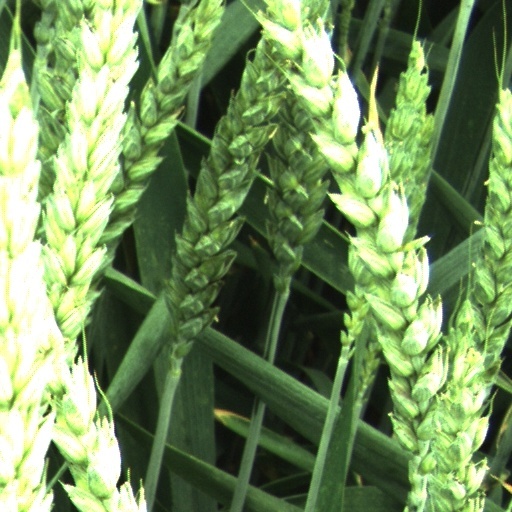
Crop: wheat